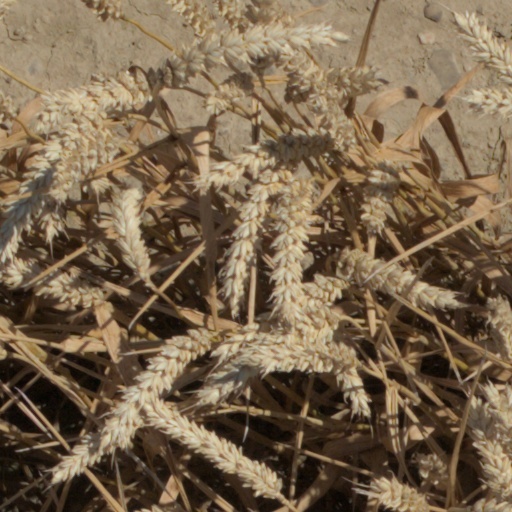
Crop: wheat